Alexander K. McClure School

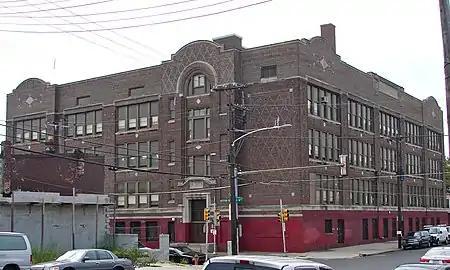
Alexander K. McClure School, September 2010

Alexander K. McClure School is a historic elementary school located in the Hunting Park neighborhood of Philadelphia, Pennsylvania. It is part of the School District of Philadelphia. The building was designed by Henry deCourcy Richards and built in 1910–1911. It is a three-story, five-bay, brick building with a raised basement in the Colonial Revival-style. It features a three-story, rounded arched opening above the entrance, stone trim, and a rounded parapet. An addition was built in 1967. The school was named for journalist and politician Alexander Kelly McClure.